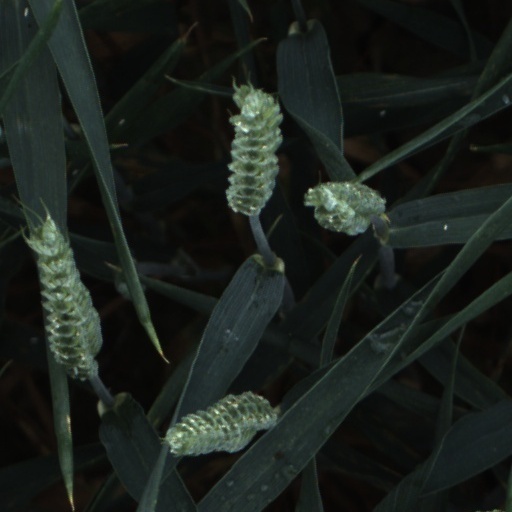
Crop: wheat